Slovak Conservative Party

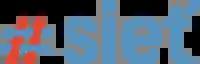
Original logo of the party.

The party was founded by Radoslav Procházka in June 2014, after the 2014 presidential election. Sieť polled above 10% being second to Smer and was expected to become the major centre-right party after 2016 parliamentary election.